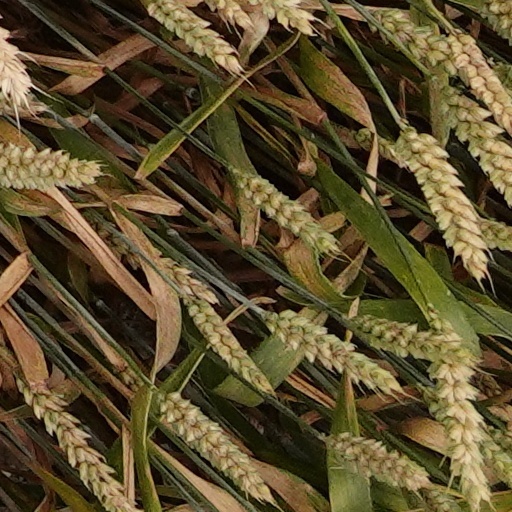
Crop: wheat